The ABC of Sex Education for Trainables

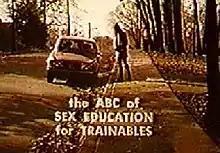

The ABC of Sex Education for Trainables is a 1975 short educational film hosted by Richard Dix. It was intended to inform people about the need to educate the mentally disabled ("trainables" as they are referred to in the film) about sex and sexuality. Reflecting the views held at the time, the film explains that "trainables" cannot learn in the same manner as those of normal intelligence, but must instead be trained through repetition.